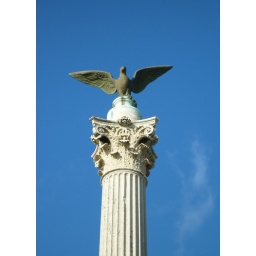
War memorial in Felixstowe .. i loved the contract of the deep blue sky with the bird strethcing its wings